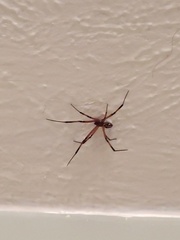
Species: Lactrodectus_hesperus